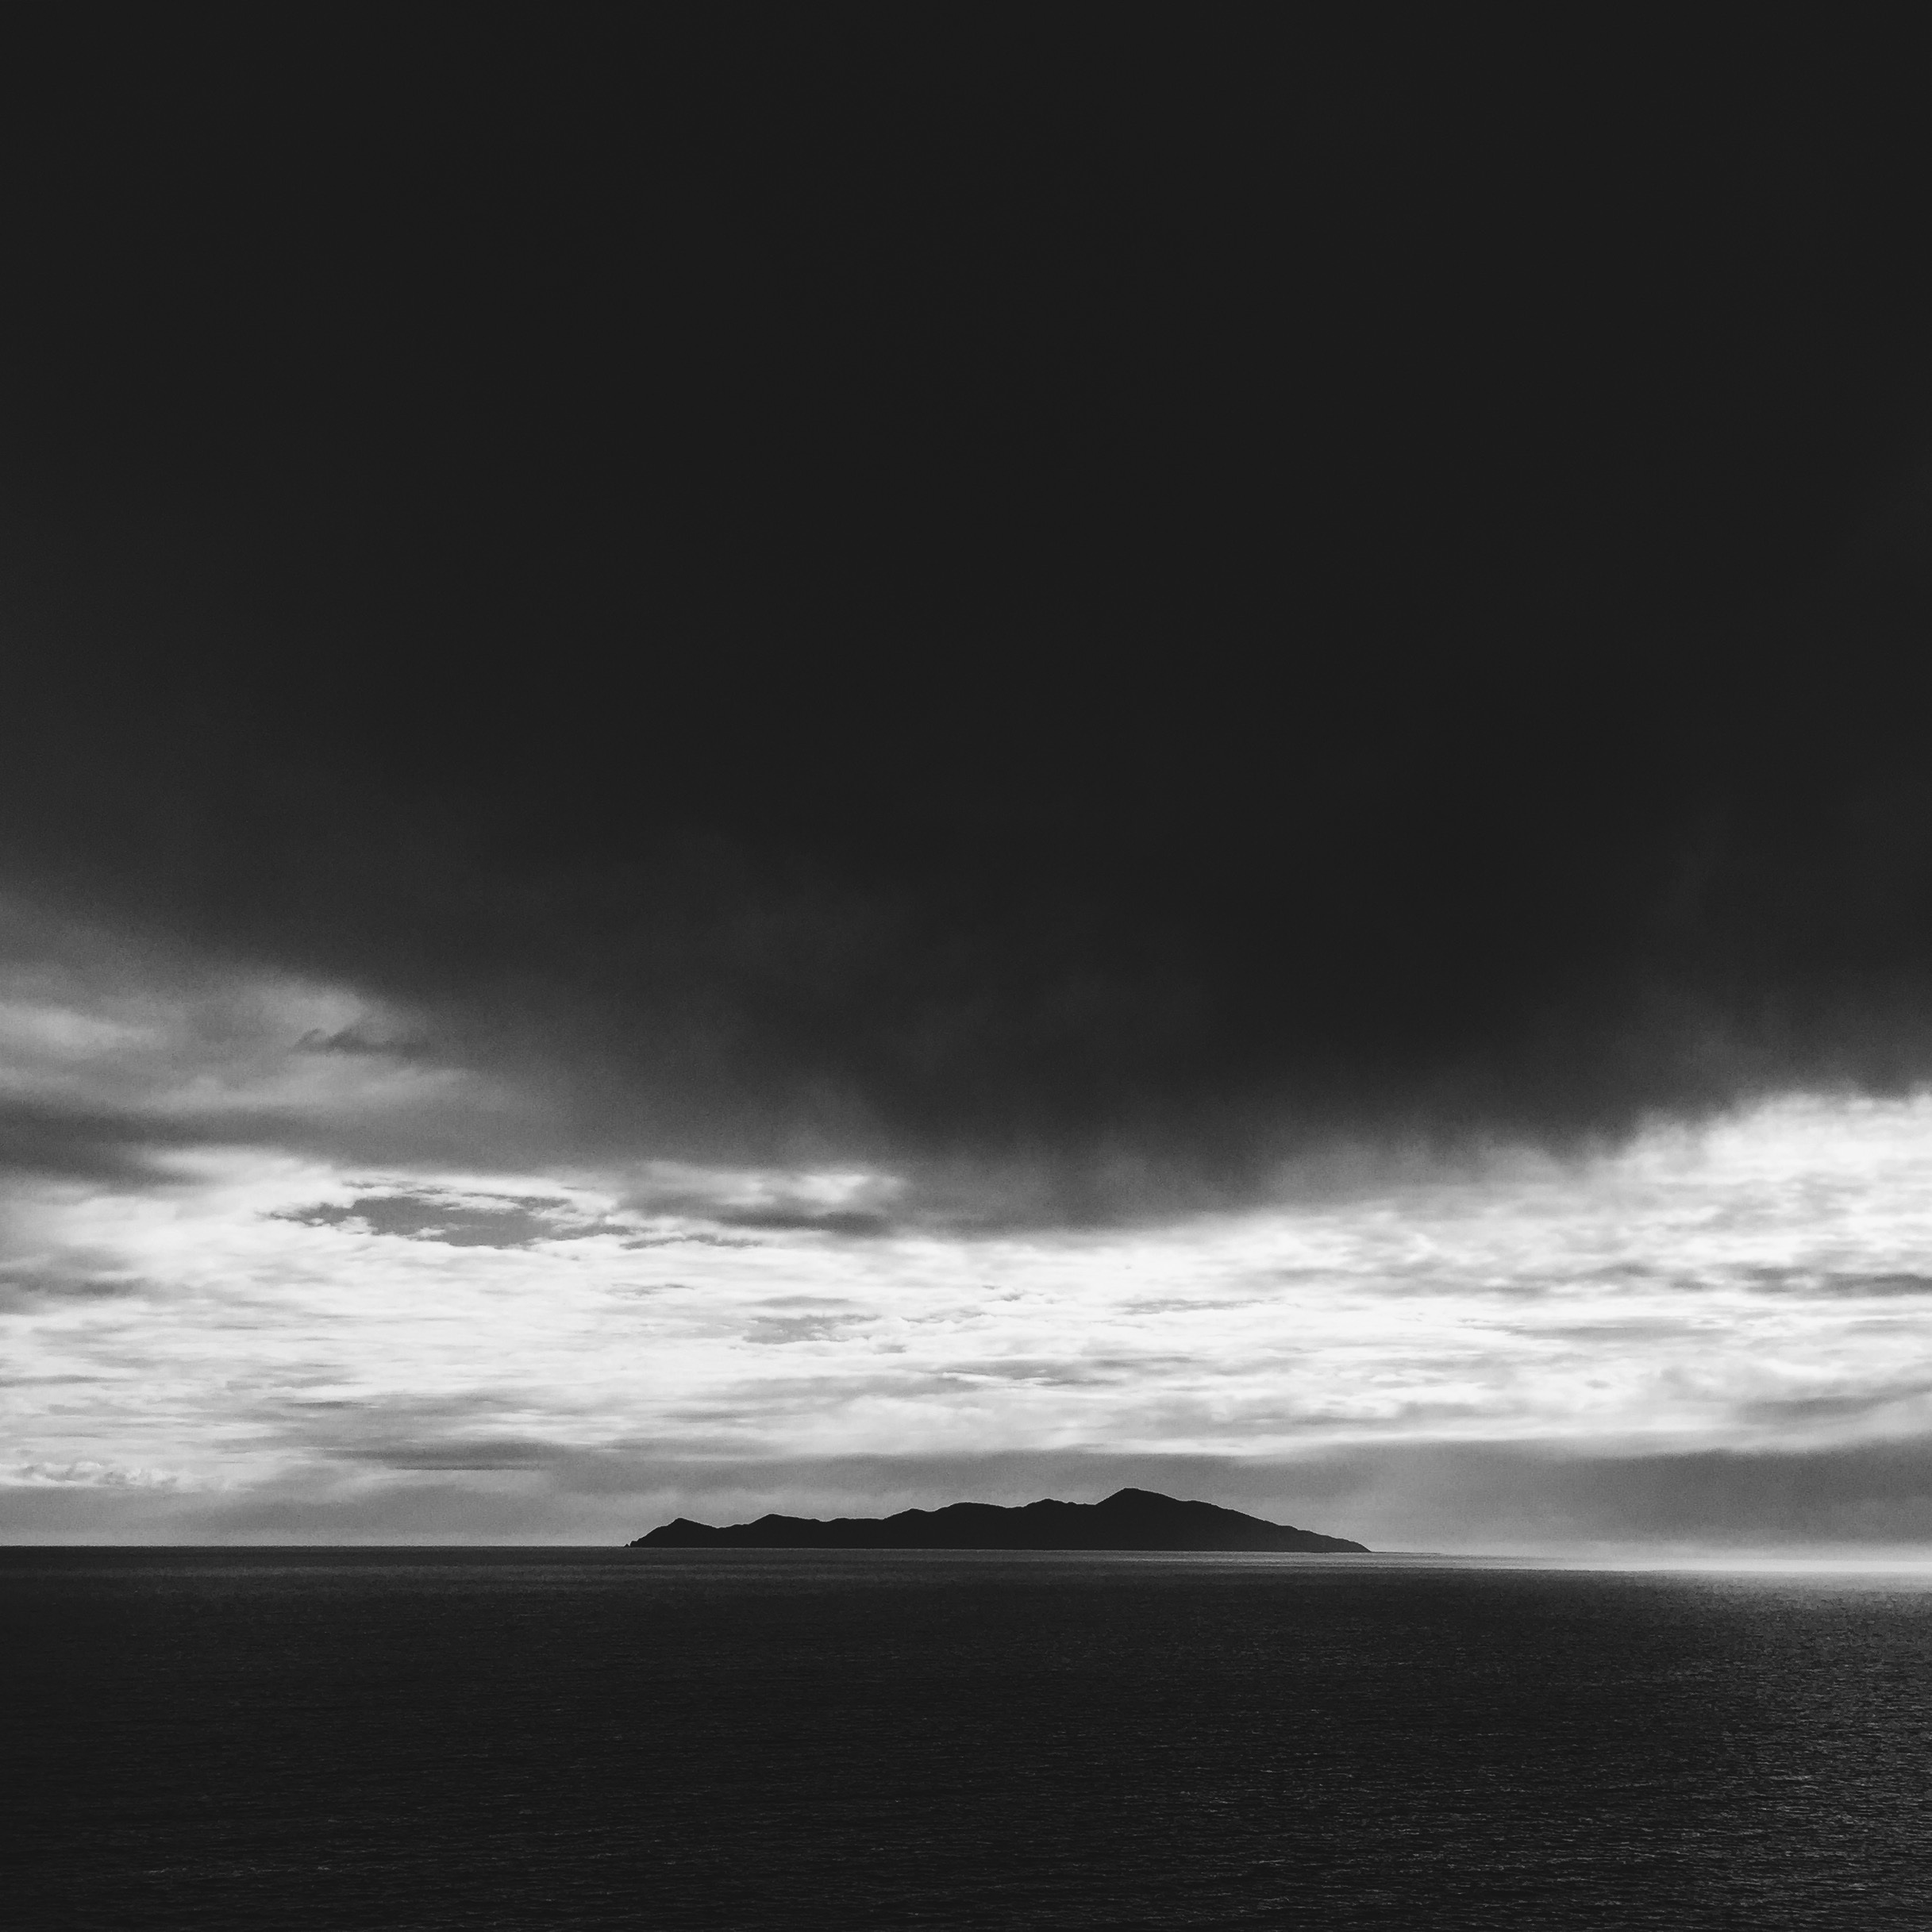
landscape, sea, coast, ocean, horizon, cloud, black and white, sky, wave, dawn, atmosphere, dusk, weather, storm, island, darkness, monochrome, meteorological phenomenon, monochrome photography, atmospheric phenomenon, wind wave